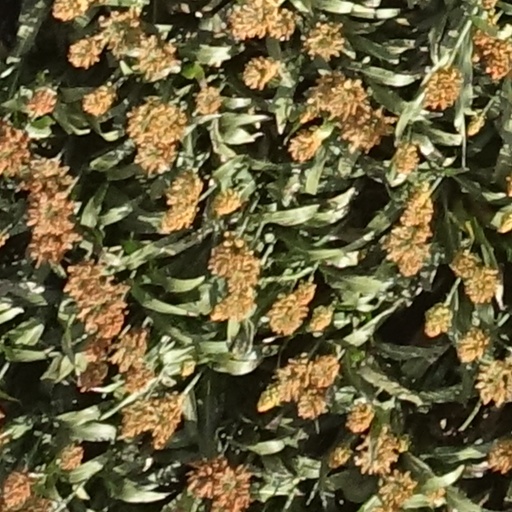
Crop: sorghum